À la lanterne

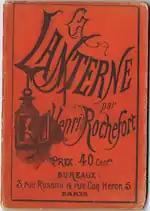
The provocative title of the controversial satirical journal "" published by Henri Rochefort from 1868 to 1876 might be inspired by the lamp posts used for lynching.

"" is a French slogan that gained special meaning and status in Paris and France during the early phase of the French Revolution from the summer of 1789. Lamp posts served as an instrument to mobs to perform extemporised lynchings and executions in the streets of Paris during the revolution when the people of Paris occasionally hanged officials and aristocrats from the lamp posts. Some English equivalents would be "String them up!" or "Hang 'em high!"